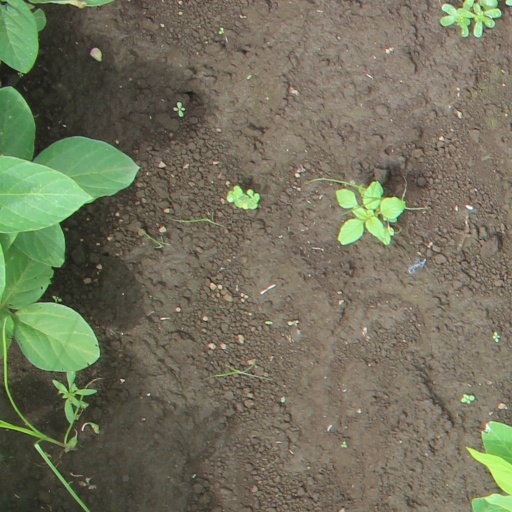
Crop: soybean